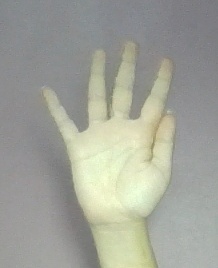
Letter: sheen